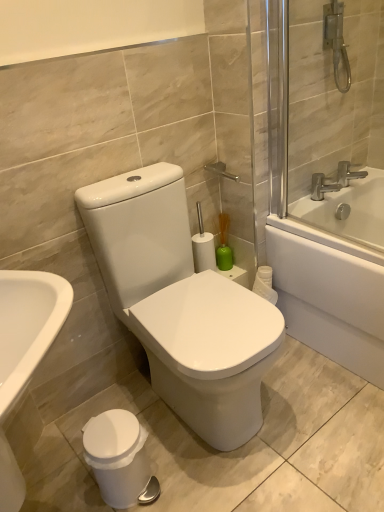
Question: Point to a free spot between white glossy toilet at center and white plastic trash can at lower left.
Answer: [(0.414, 0.893)]